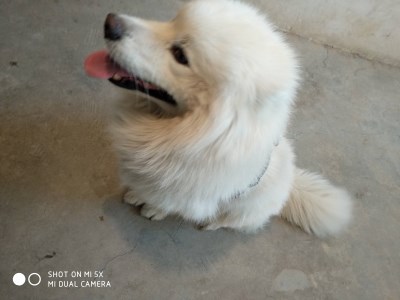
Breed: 2192-n000088-Samoyed